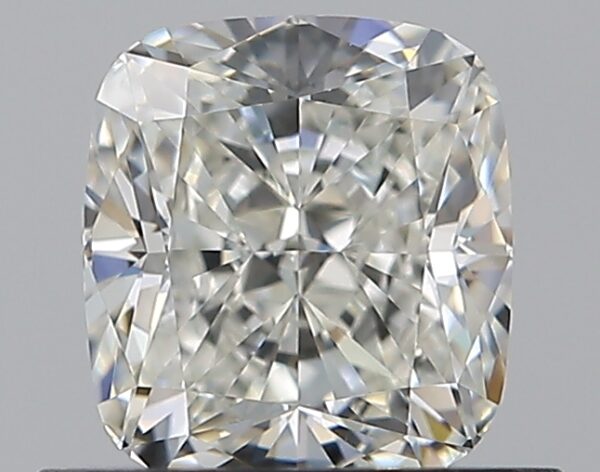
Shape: cushion
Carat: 0.72
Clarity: VVS1
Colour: I
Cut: EX
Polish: EX
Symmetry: EX
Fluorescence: N
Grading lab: GIA
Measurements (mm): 5.3 x 4.79 x 3.26